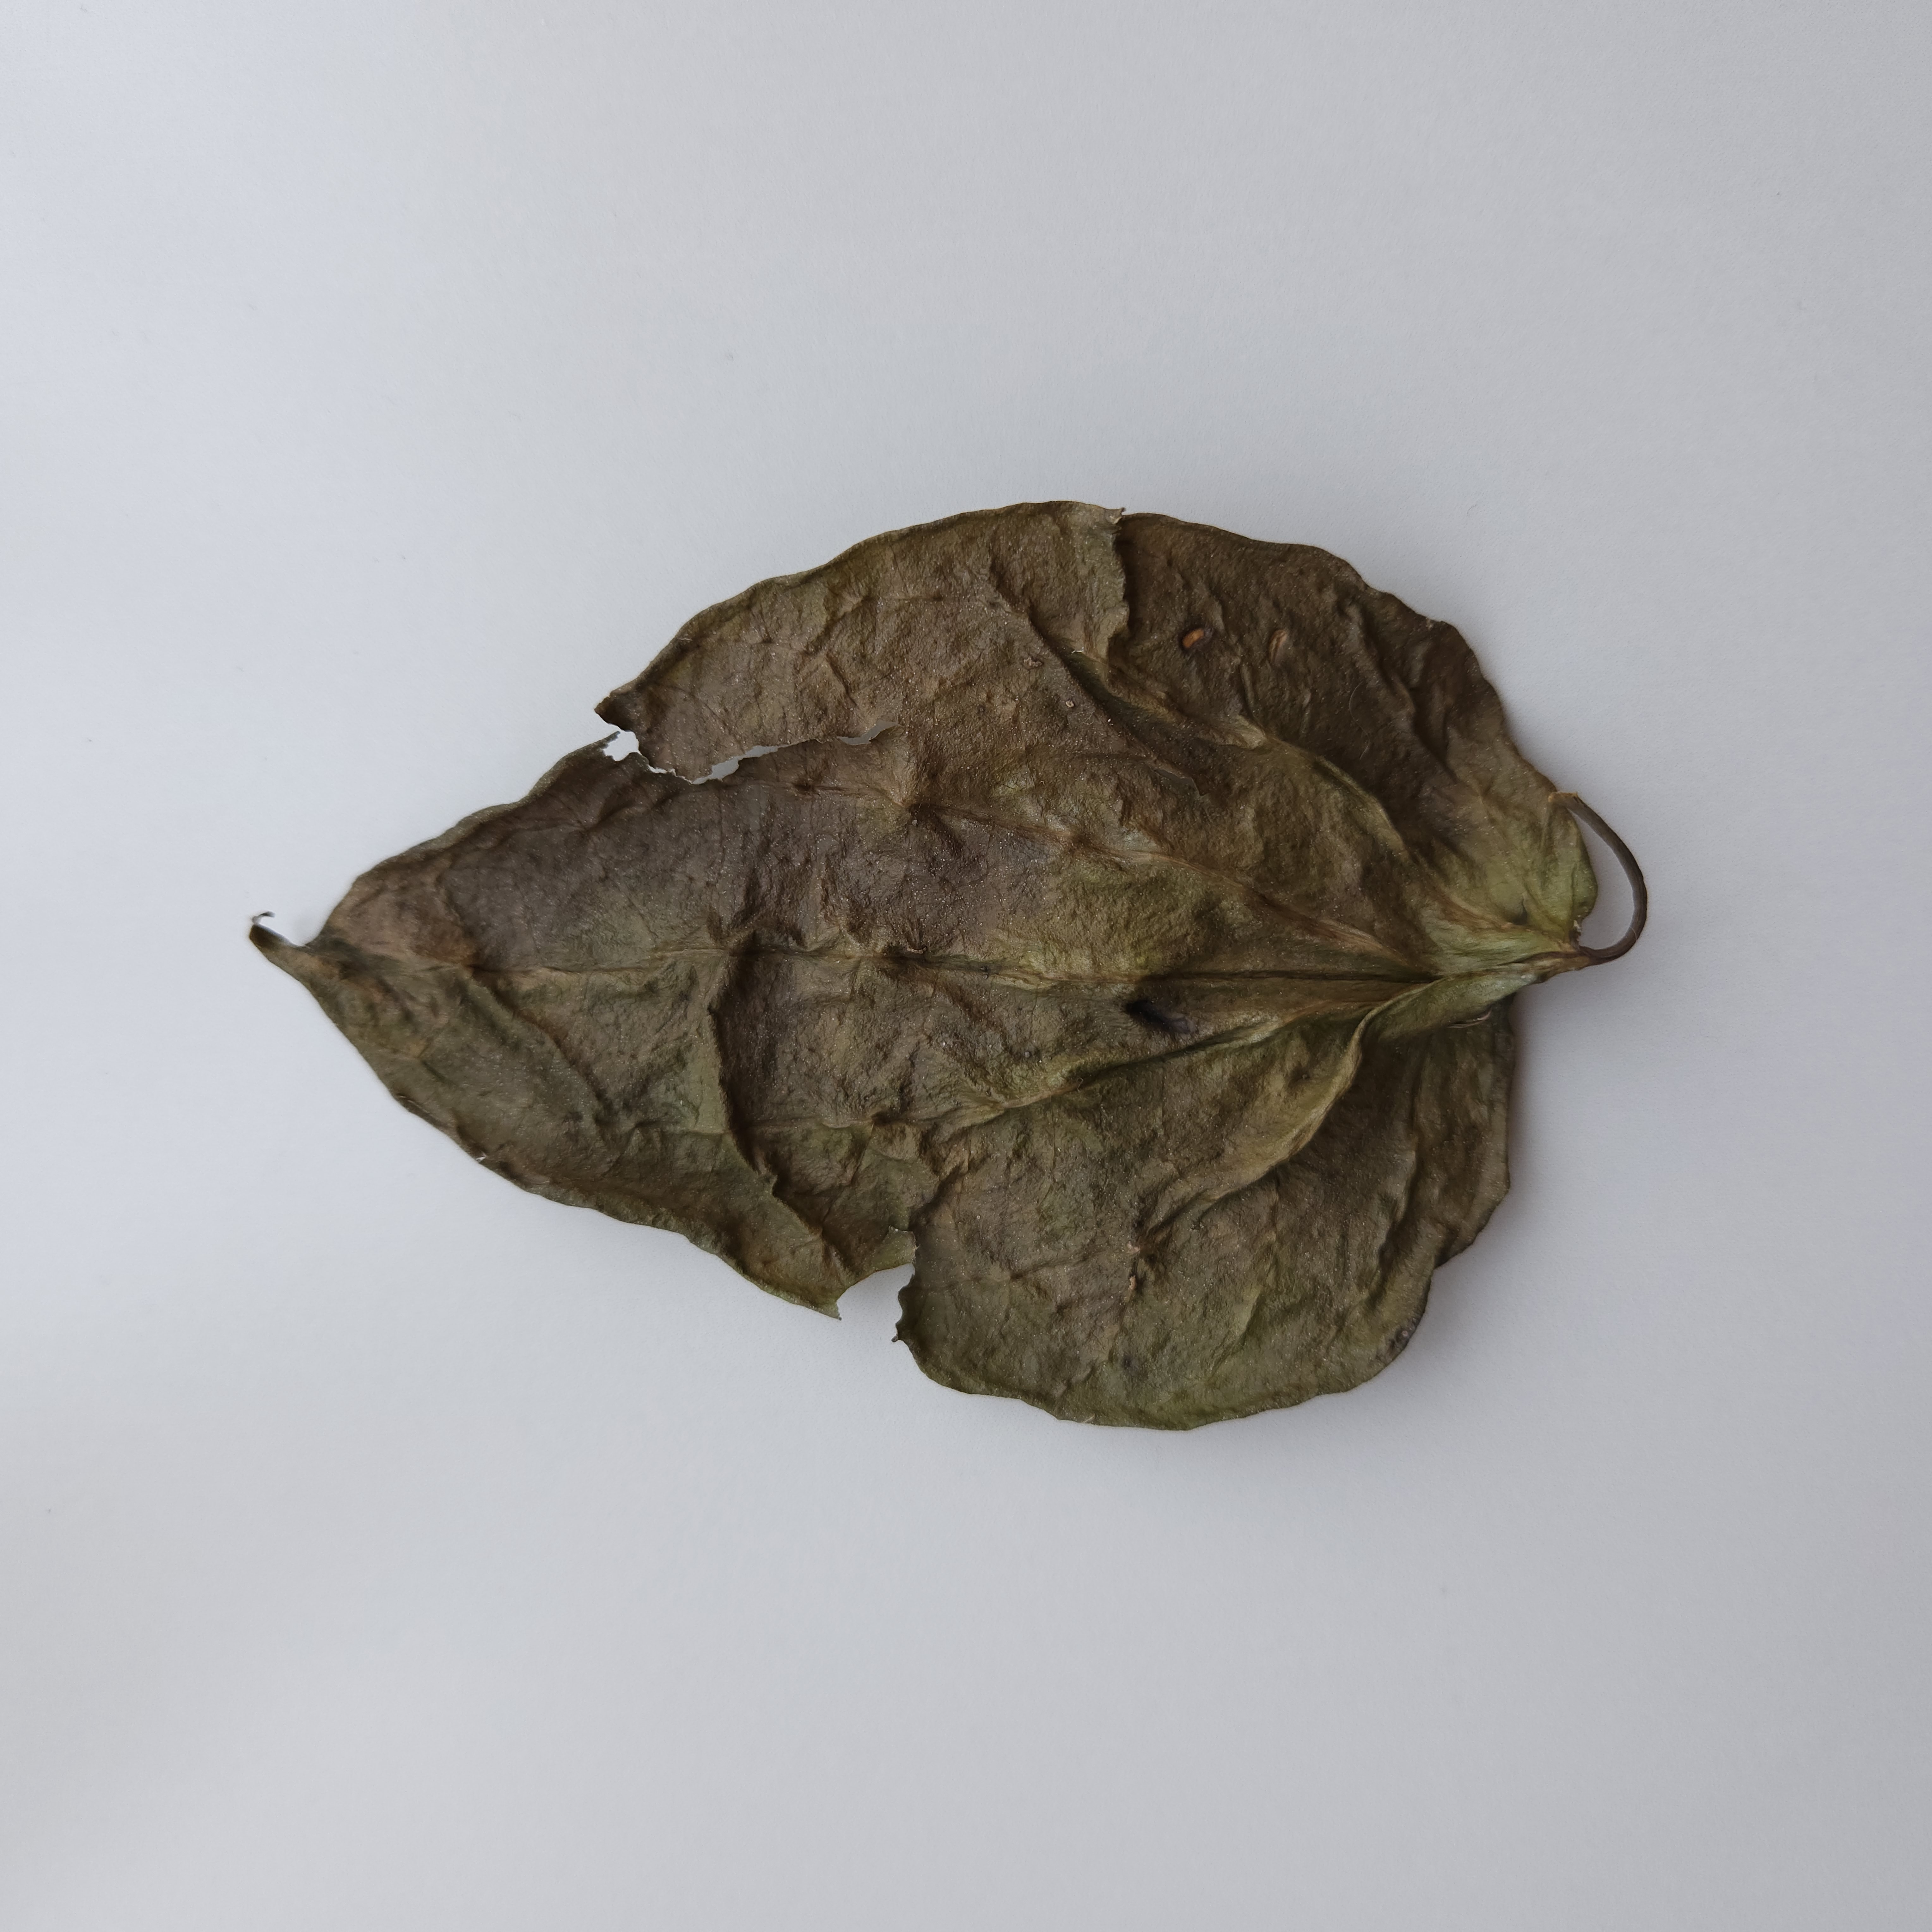
Label: Dried